Ductal cells

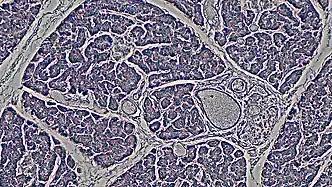
Ductal System of the Exocrine Pancreas by Phase Contrast

Morphology is what identifies ductal cells. However, there is barely anything to differentiate pancreatic ductal cells from other bodily ductal cells. There is still a lot unknown about these ductal cells. Their molecular identity still needs to be improved; more knowledge is necessary regarding stage-specific markers and the regulators of ductal cell development. It recently was discovered that the ducts start as separate microlumens in a stratified epithelium that expand, attach, and resolve to form the pancreatic ducts. These cells work with intercalating ducts that link to distinct acini and are within the larger ducts in the two core pancreatic ducts (dorsal and ventral duct) that drain into the intestine.